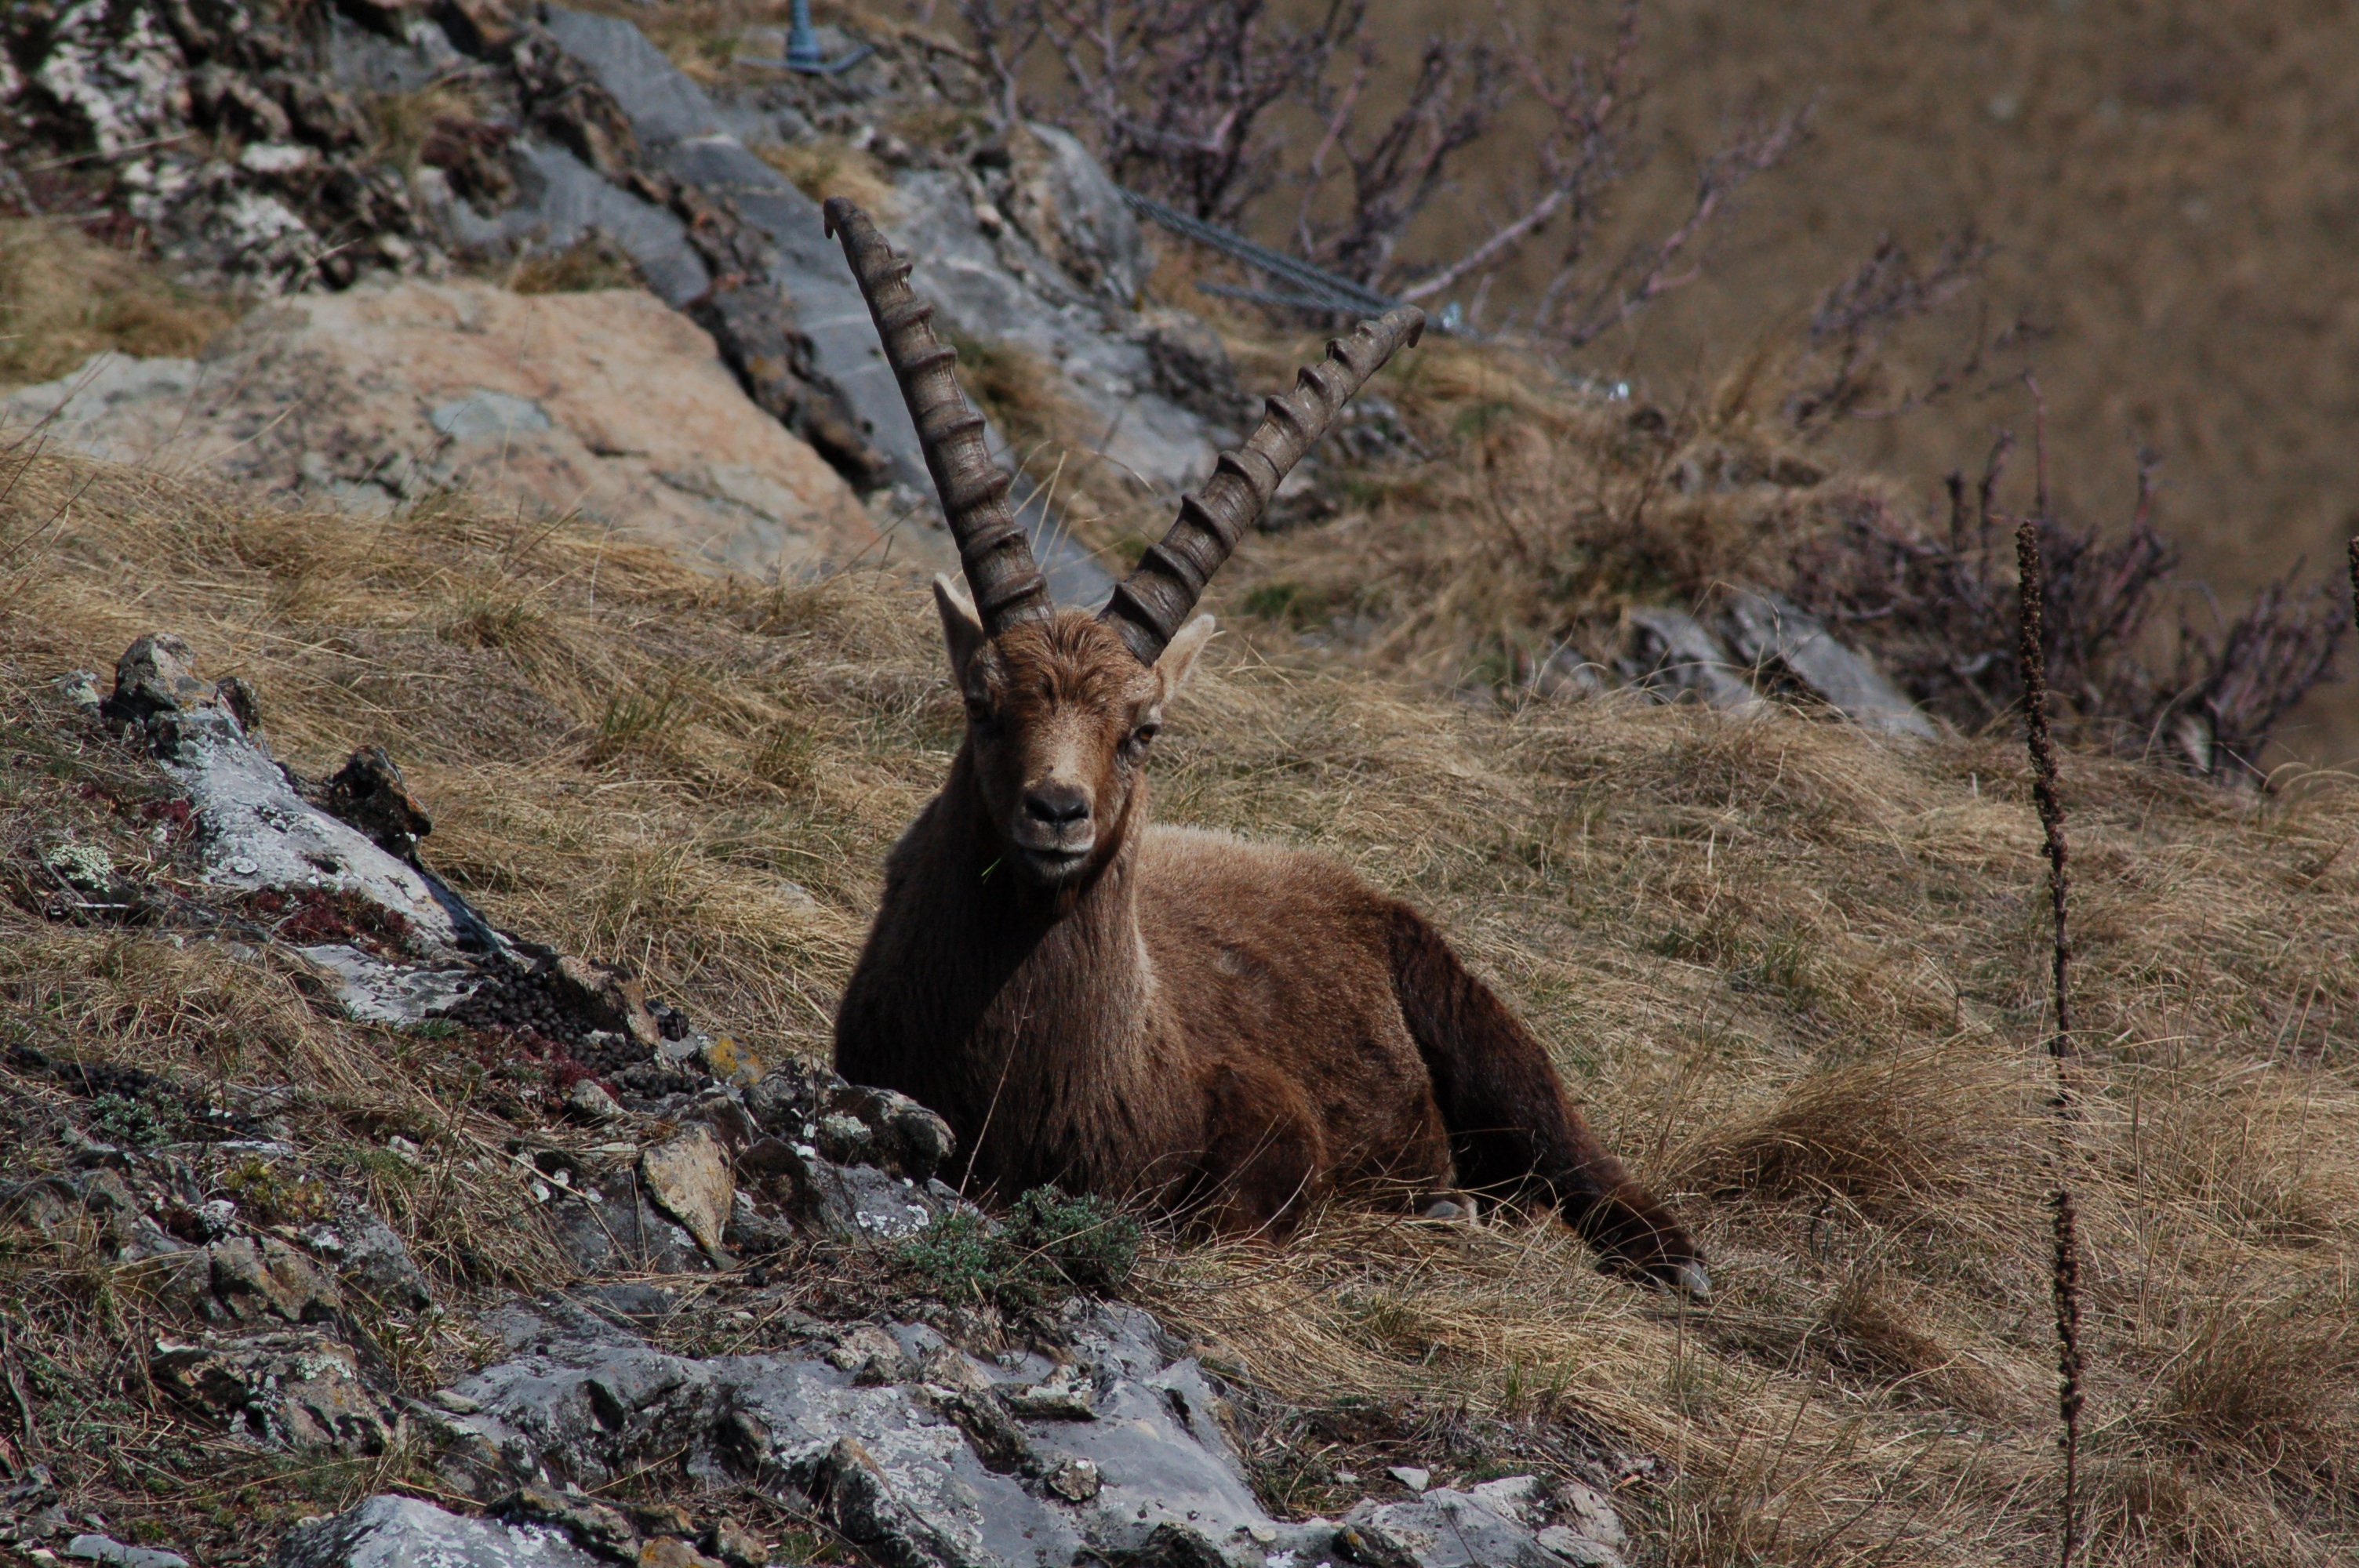
wilderness, wildlife, mammal, fauna, antelope, chamois